William Stewart MacGeorge

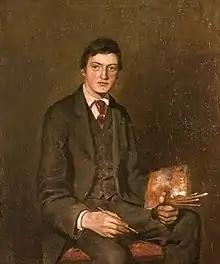
Portrait of MacGeorge by Edward Atkinson Hornel

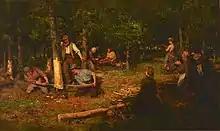
'Bark Peeling' by W S MacGeorge, exhibited Royal Scottish Academy 1889

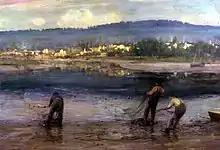
Kirkcudbright by McGeorge

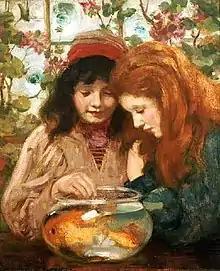
The Goldfish Bowl by William Stewart MacGeorge

William Stewart MacGeorge (1 April 1861 – 9 November 1931) was a Scottish artist associated with the Kirkcudbright School. Born in Castle Douglas, lived at 120 King St. He attended the Royal Institution Art School in Edinburgh before studying under Charles Verlat in Antwerp. After becoming influenced by Edward Atkinson Hornel, who had also studied under Verlat, MacGeorge began using brighter colours. William Stewart MacGeorge later married the widow of Hugh Munro and settling in Gifford in East Lothian where he died. His widow bequeathed about 45 of his paintings to Haddington Town Council. He is fictionalised in the 1907 novel Little Esson, by his boyhood friend S.R. Crockett